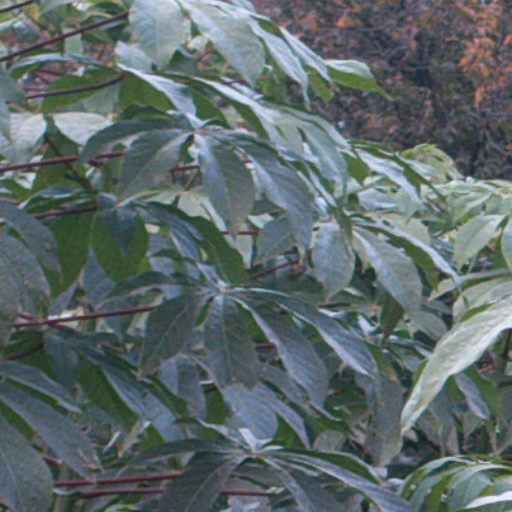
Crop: cassava